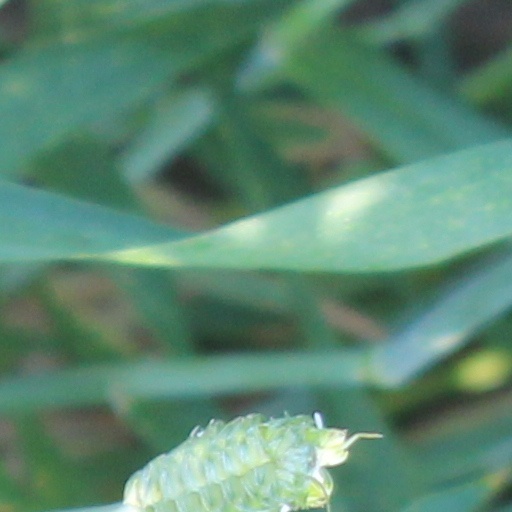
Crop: wheat